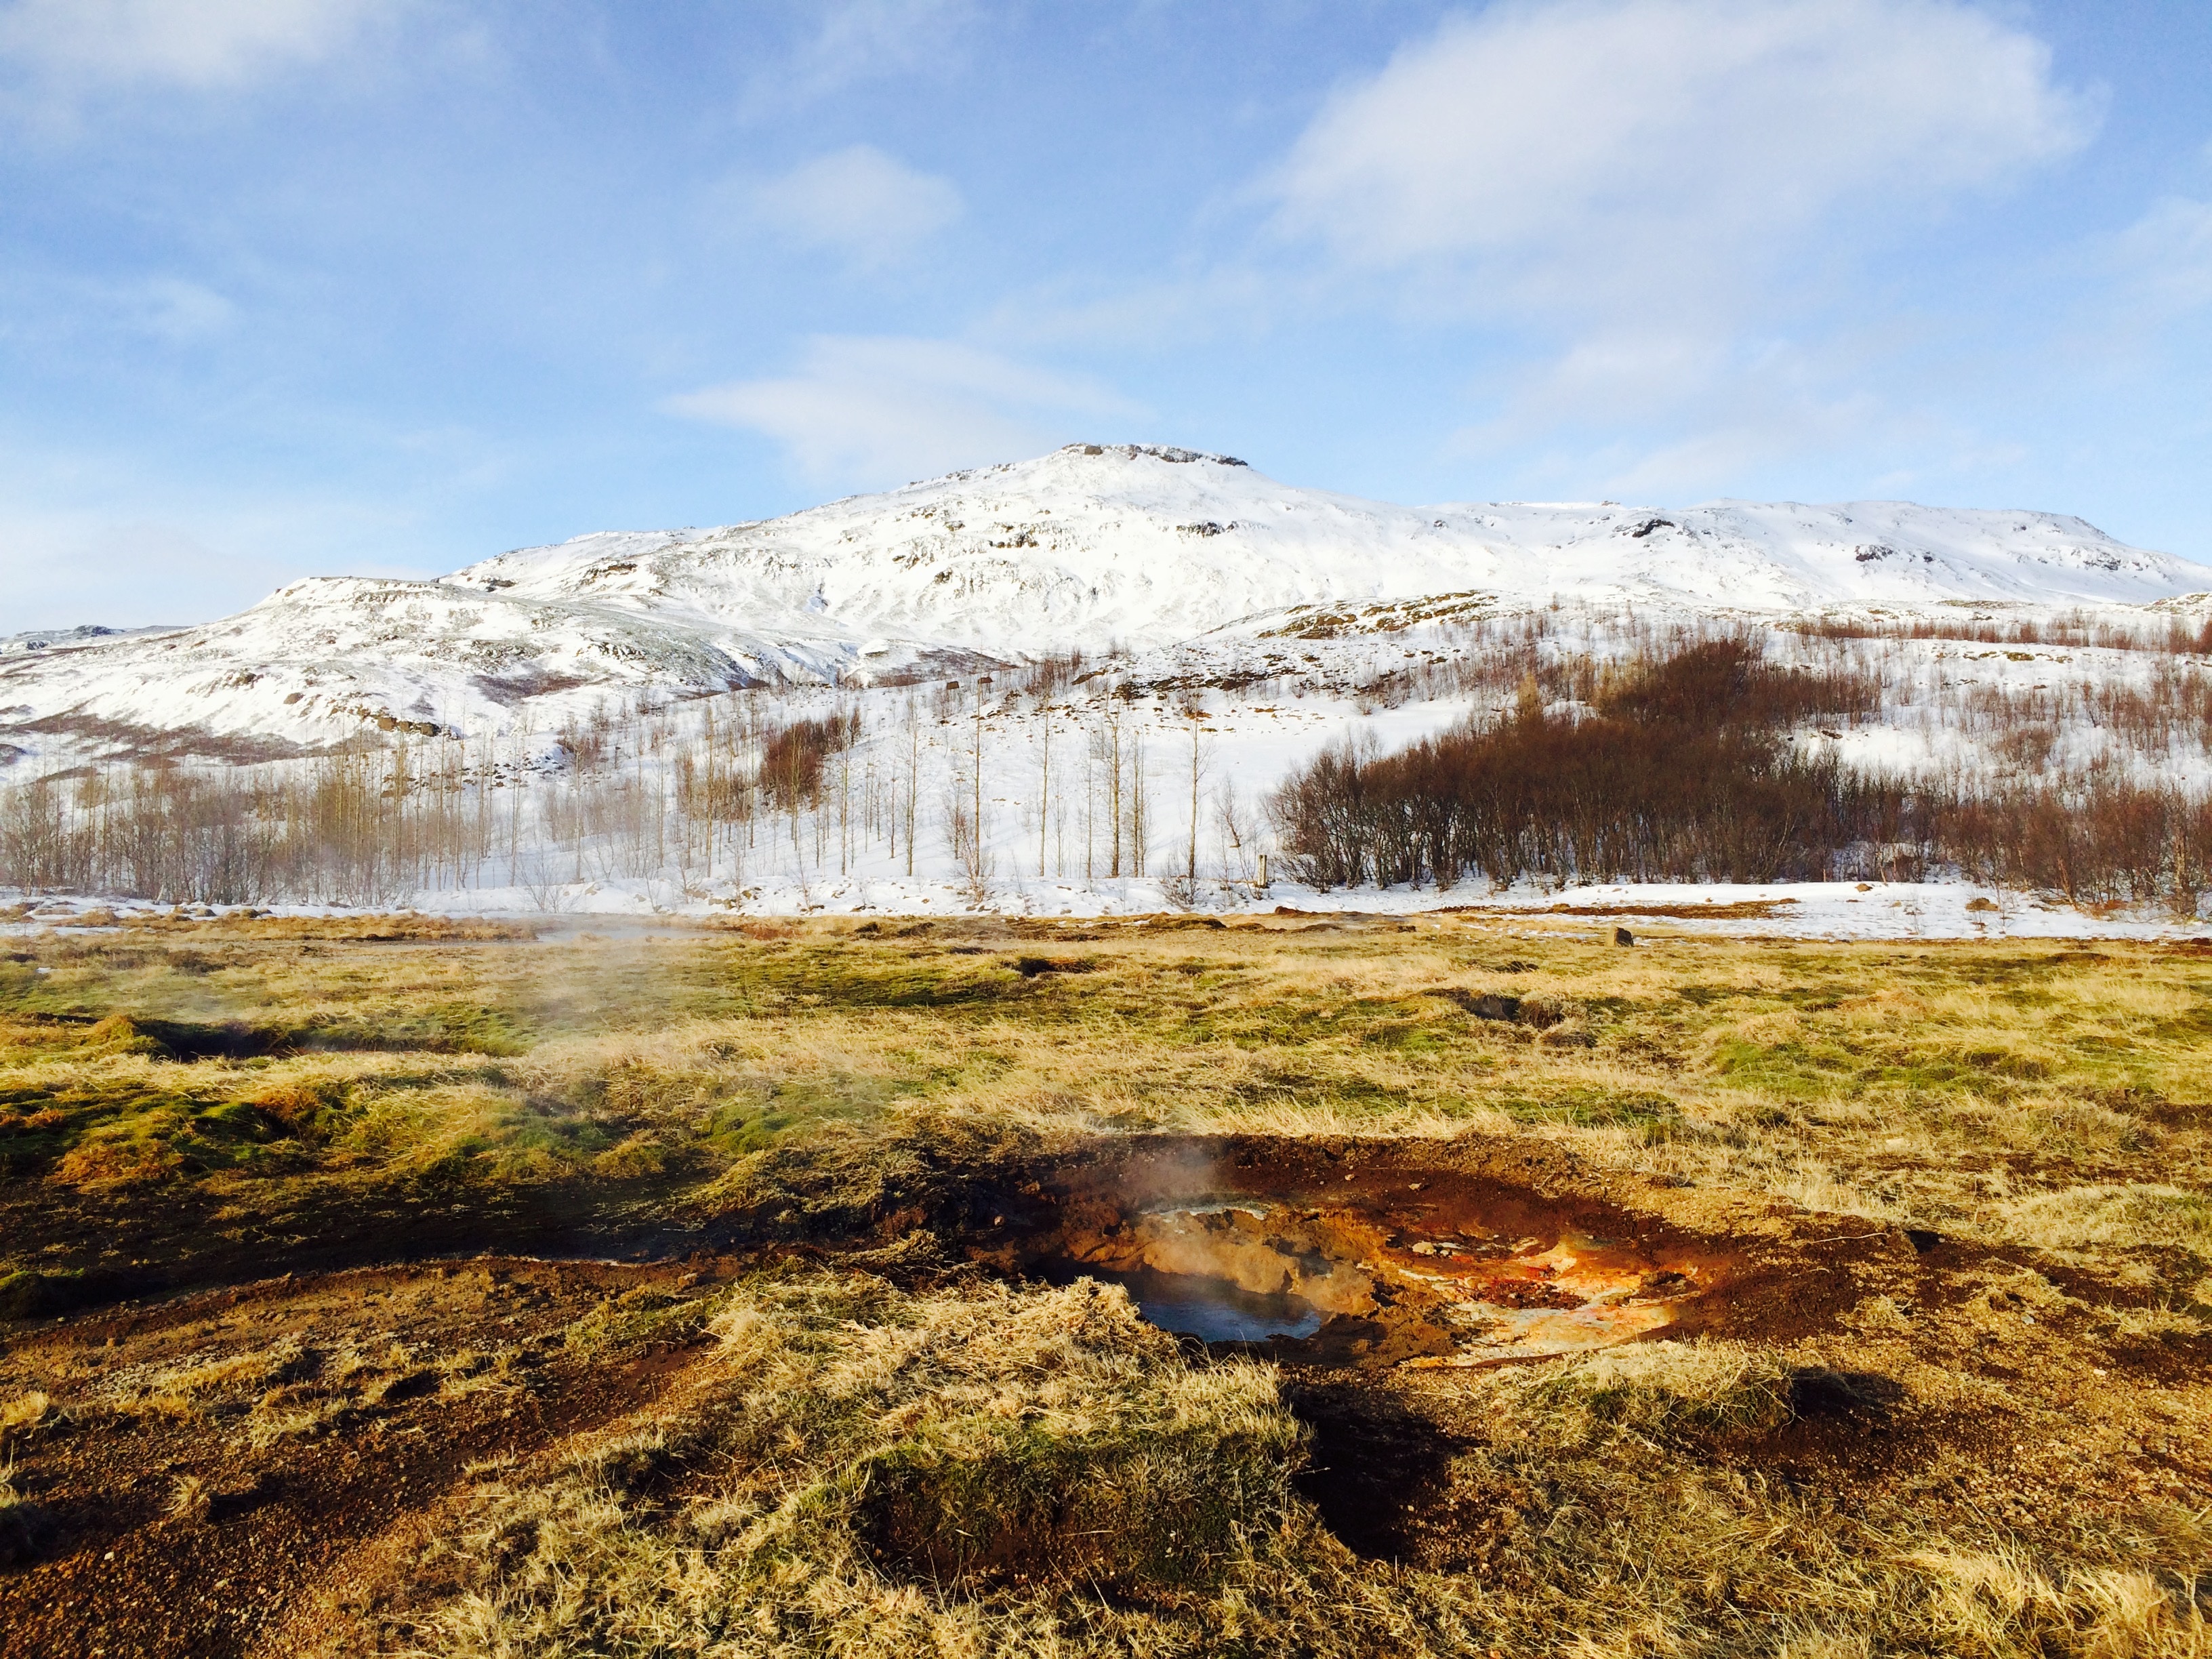
landscape, sea, coast, water, rock, wilderness, mountain, snow, lake, ice, fire, iceland, national park, geology, badlands, plateau, geyser, fell, loch, water feature, tundra, landform, boiling, geographical feature